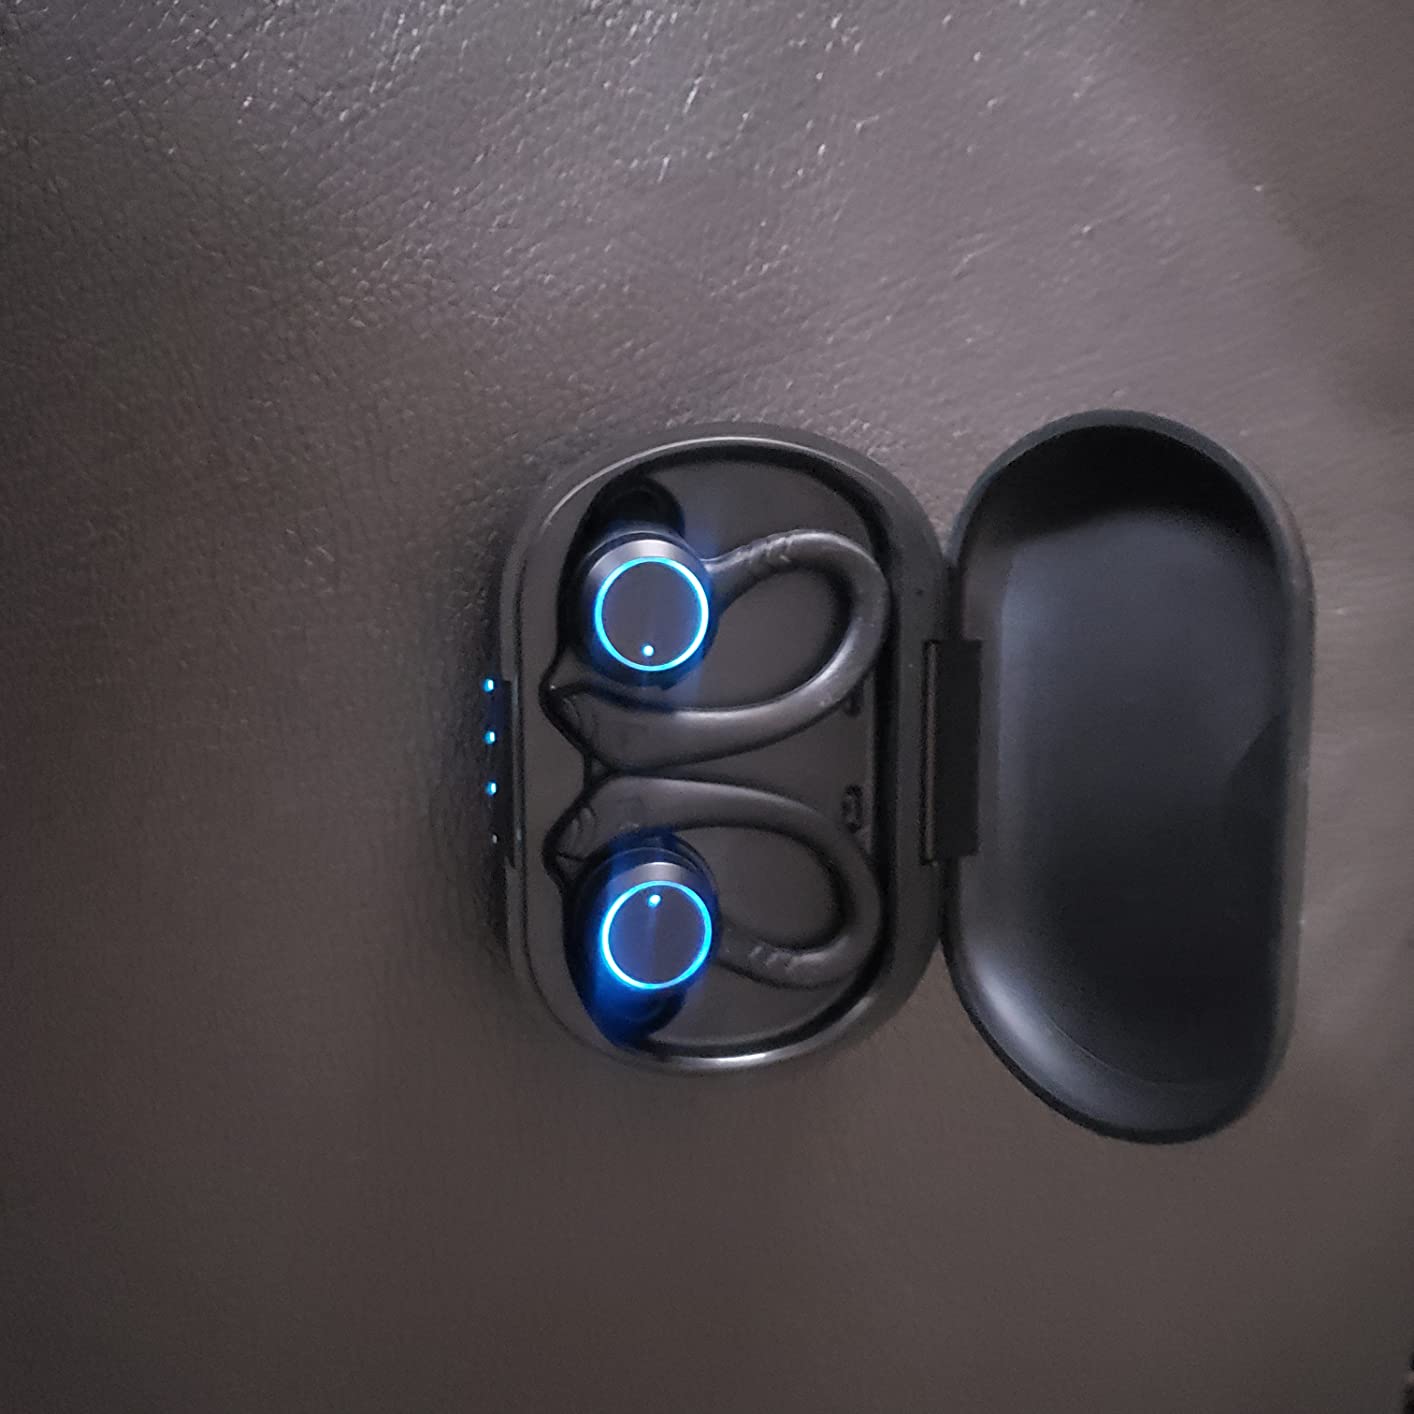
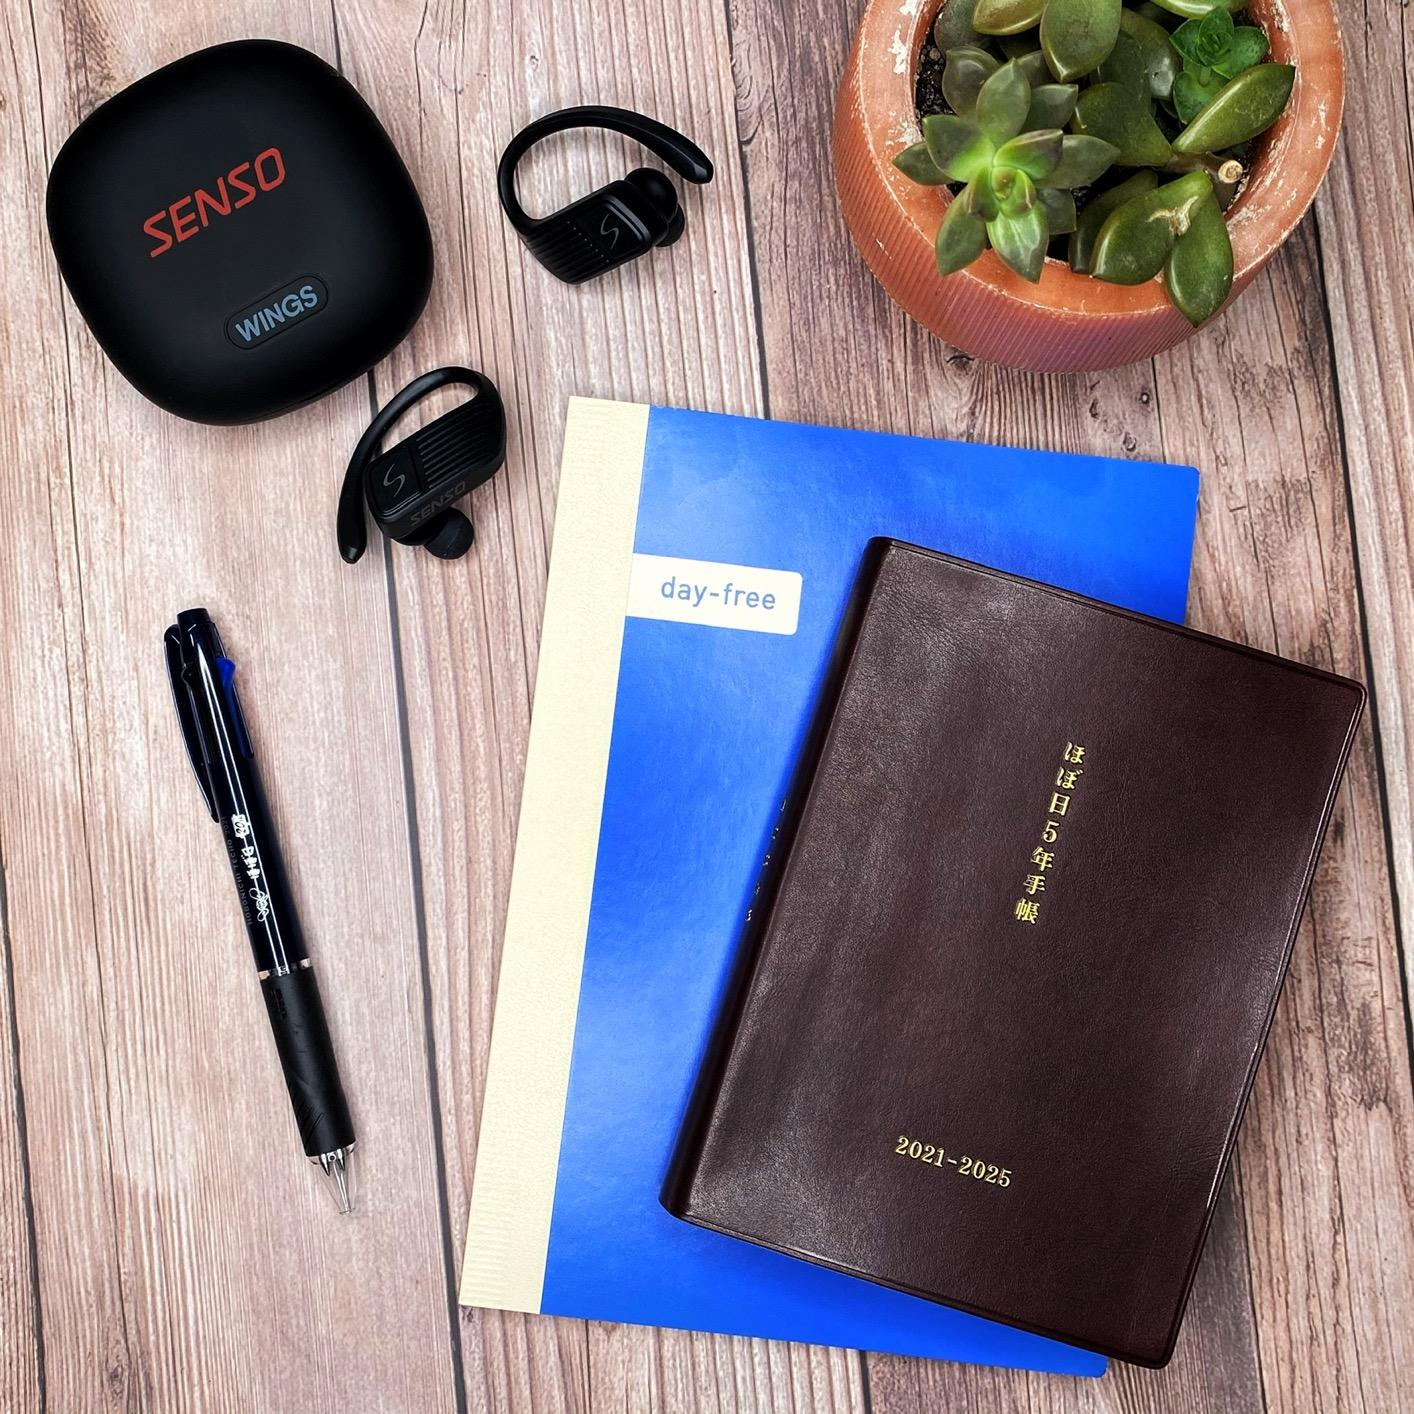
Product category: earbuds
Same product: no